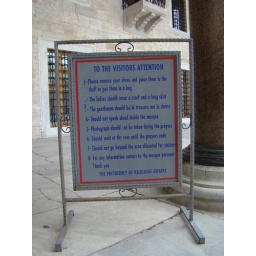
We were given a plastic bag in which to carry our shoes.